Lake Wānaka

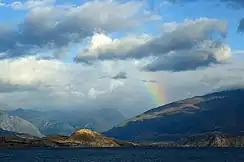
Lake Wānaka on an overcast day.

The first recorded map of Lake Wānaka was drawn in 1844 by the southern Ngāi Tahu leader . The first Pākehā to see the lake was Nathanael Chalmers in 1853. Guided by and , he walked from (Southland) to the lake via the Kawarau River. However he was stricken by dysentery, so his guides returned him down the Clutha, shooting the rapids in a .